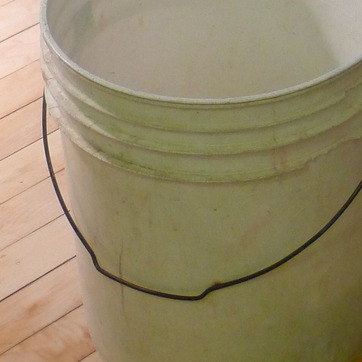
Material: plastic